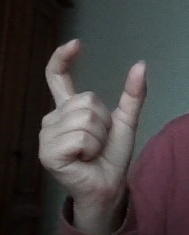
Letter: nun